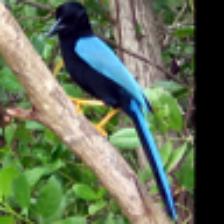
Label: NonHuman